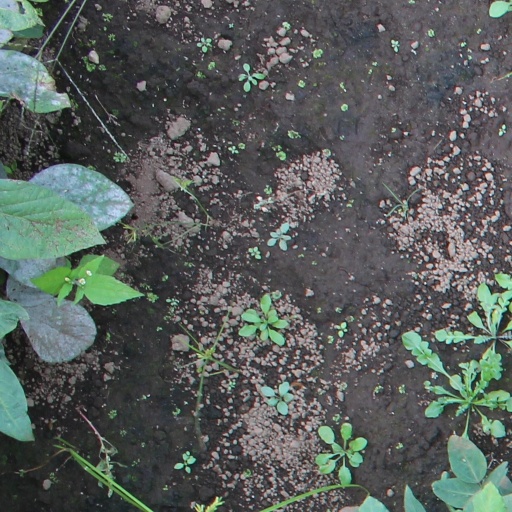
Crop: soybean